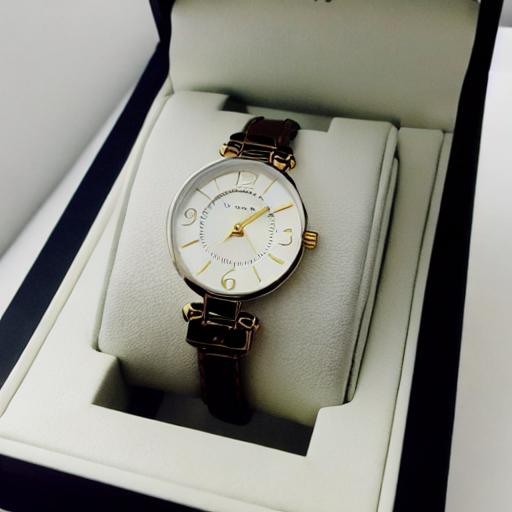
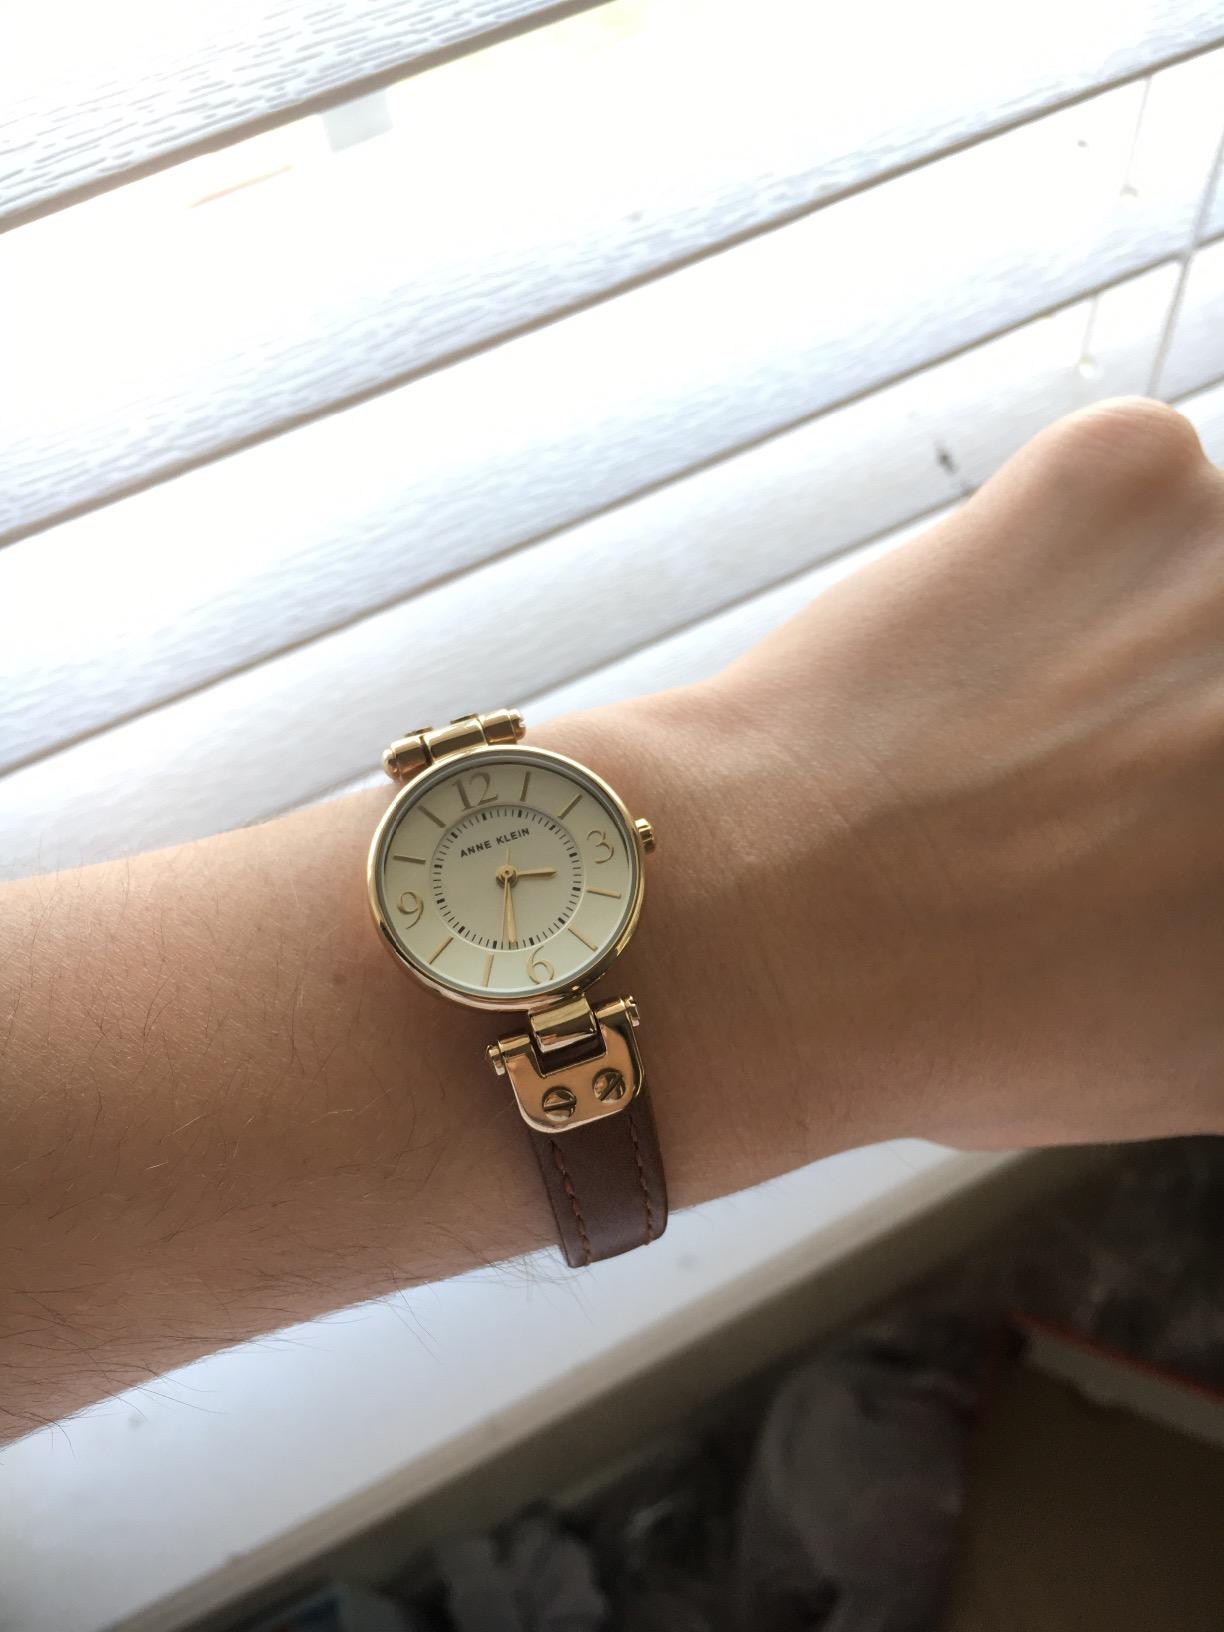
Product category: accessories_watch
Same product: no